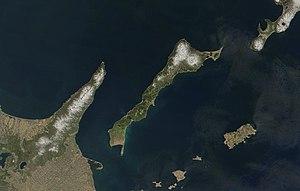
Kounachir, en russe : Кунашир, en japonais : 国後島, Kunashiri-tō, est une île de Russie qui fait partie des Kouriles méridionales, un archipel de l'océan Pacifique situé entre l'extrémité Nord du Japon à la pointe sud de la péninsule du Kamtchatka. Elle est administrée par la Russie et est rattachée à l'oblast de Sakhaline, mais fait partie des îles méridionales revendiquées par le Japon.
Le détroit de Nemuro est un détroit situé entre l'île de Kounachir au Sud des Kouriles et la péninsule de Shiretoko au Japon. Il relie la mer d'Okhotsk et l'océan Pacifique.